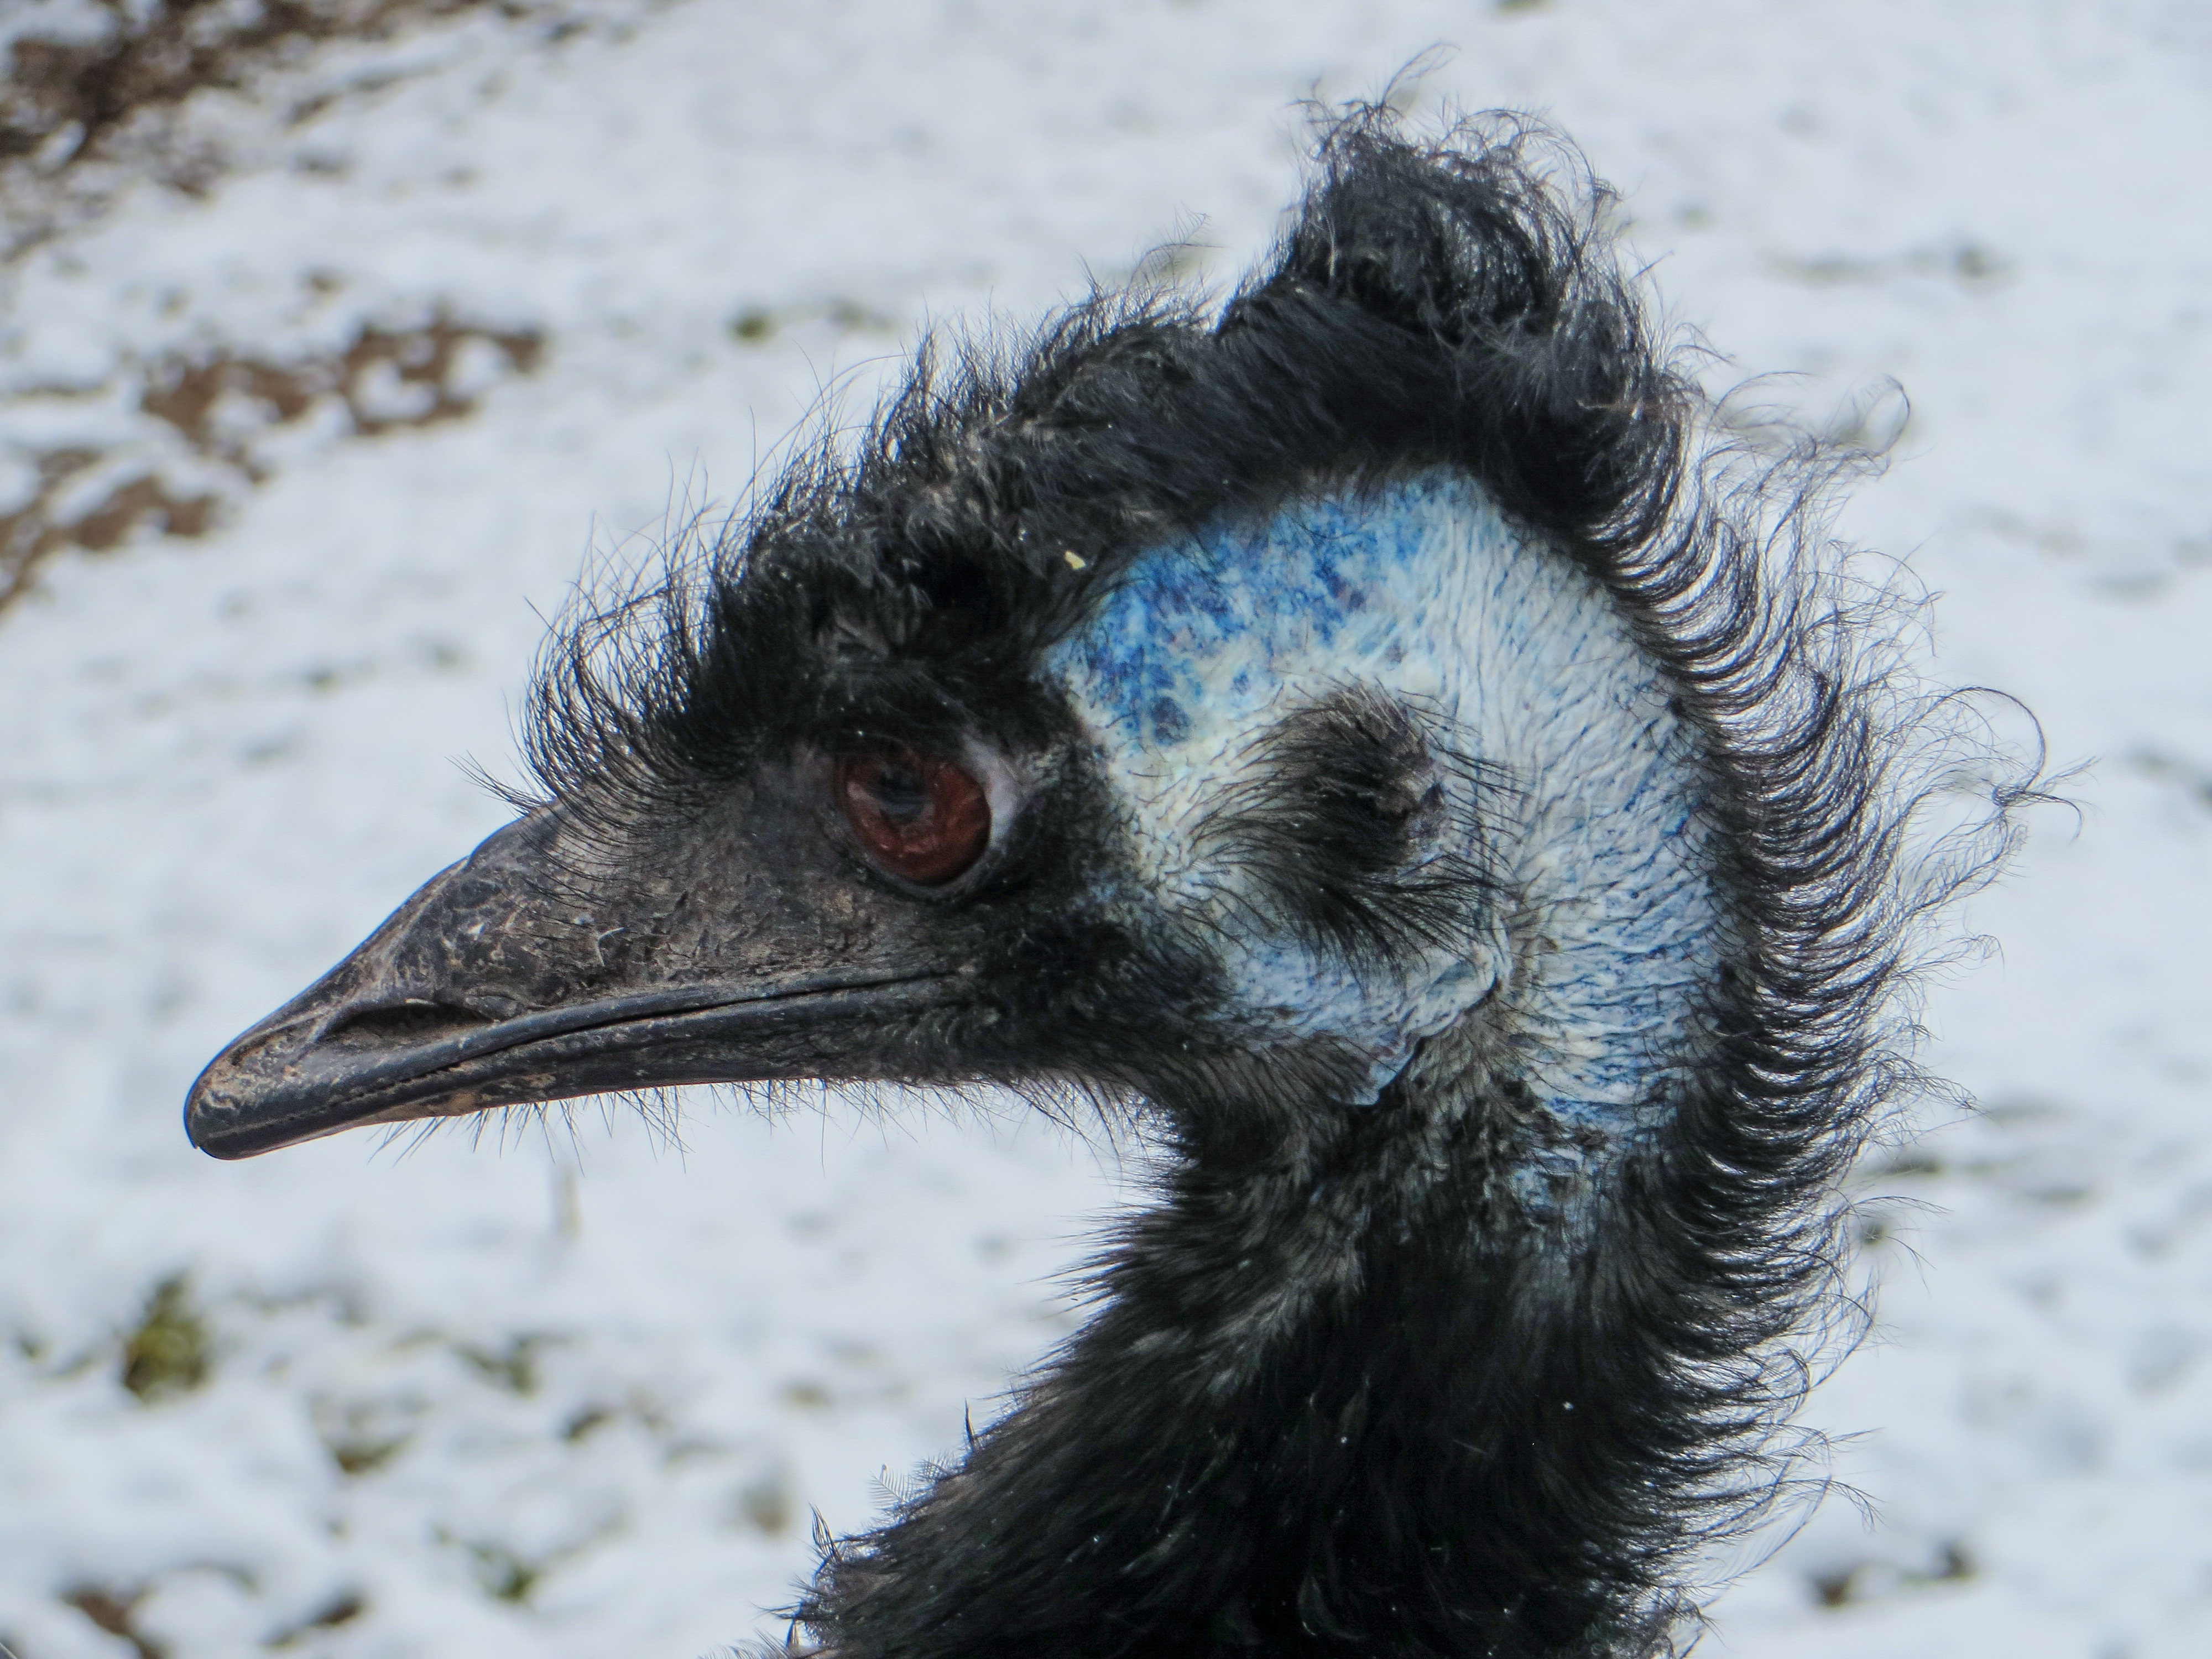
snow, winter, bird, wildlife, beak, ostrich, close, fauna, close up, emu, eye, head, vertebrate, bill, ratite, wildlife photography, flightless bird, large emu